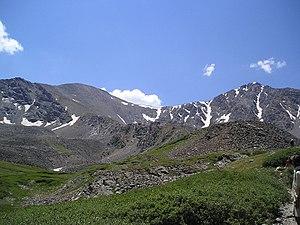
Le pic Grays, Grays Peak en anglais, est le plus haut sommet du Front Range dans le sud-est des montagnes Rocheuses dans l'État du Colorado. Il culmine à 4 350 mètres d'altitude.